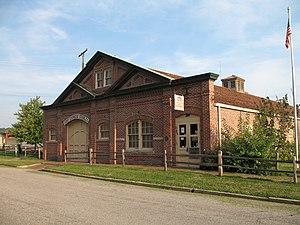
Le Pony Express est un service de distribution rapide du courrier aux États-Unis, en service entre le 3 avril 1860 et octobre 1861. Reliant en une dizaine de jours Saint-Joseph dans le Missouri à Sacramento en Californie en passant par les Grandes Plaines, les montagnes Rocheuses et la Sierra Nevada, ce système vise à sortir l'ouest des États-Unis de son isolement géographique.